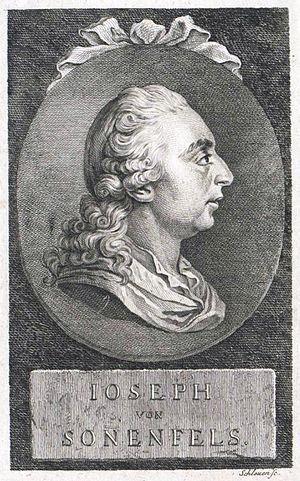
Joseph von Sonnenfels est un juriste et écrivain autrichien du Siècle des Lumières et du Joséphisme, réformateur administratif et professeur de science politique.